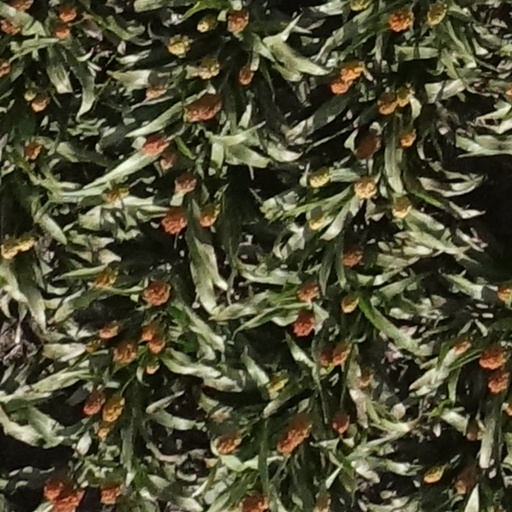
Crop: sorghum